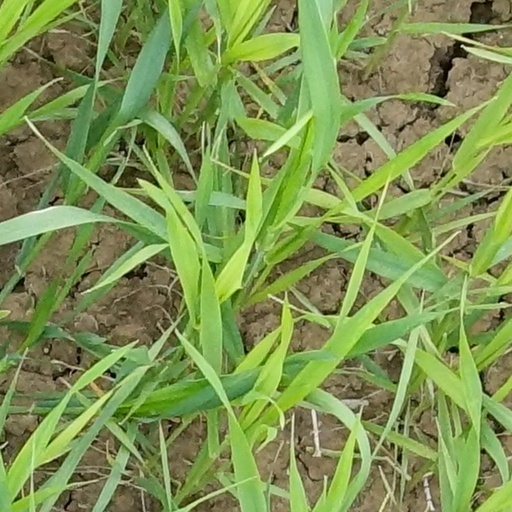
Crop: wheat